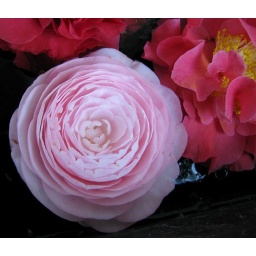
At a friend's house. She had put pink and red camellias in a pond and they were quite lovely together.